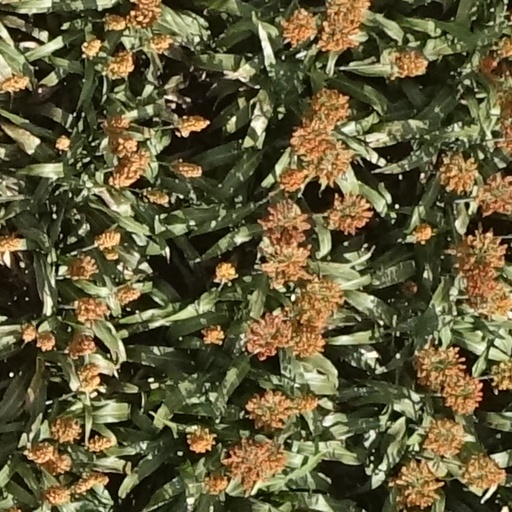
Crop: sorghum